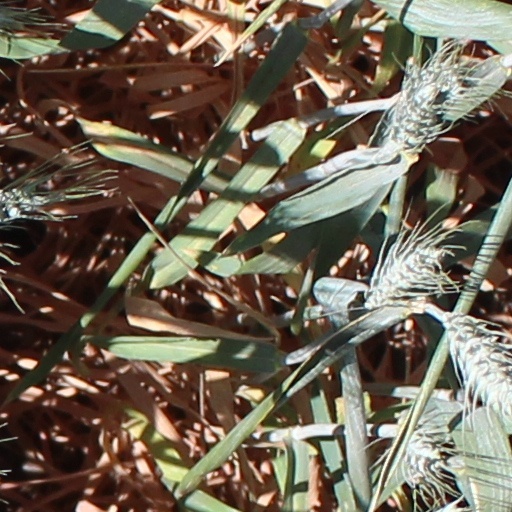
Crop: wheat